Kingdom Hearts III

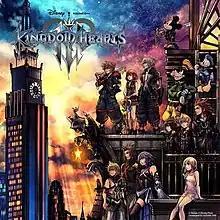
North American cover art

is a 2019 action role-playing game developed and published by Square Enix for the PlayStation 4, Xbox One, Windows, and Nintendo Switch. It is the third main installment in the "Kingdom Hearts" series and the twelfth game overall, and serves as a conclusion of the "Dark Seeker Saga" story arc that began with the original game. Set after the events of "", returning protagonist Sora is joined by Donald Duck, Goofy, King Mickey, and Riku in their search for seven guardians of light as they attempt to thwart Xehanort's plan to bring about a second Keyblade War. Their journey has them cross paths with characters and visit worlds based on different Disney and Pixar intellectual properties (being also the first game in the series to include content based on Pixar productions).